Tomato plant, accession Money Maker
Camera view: horizontal (90 deg, fisheye); turntable rotation: 210 degrees
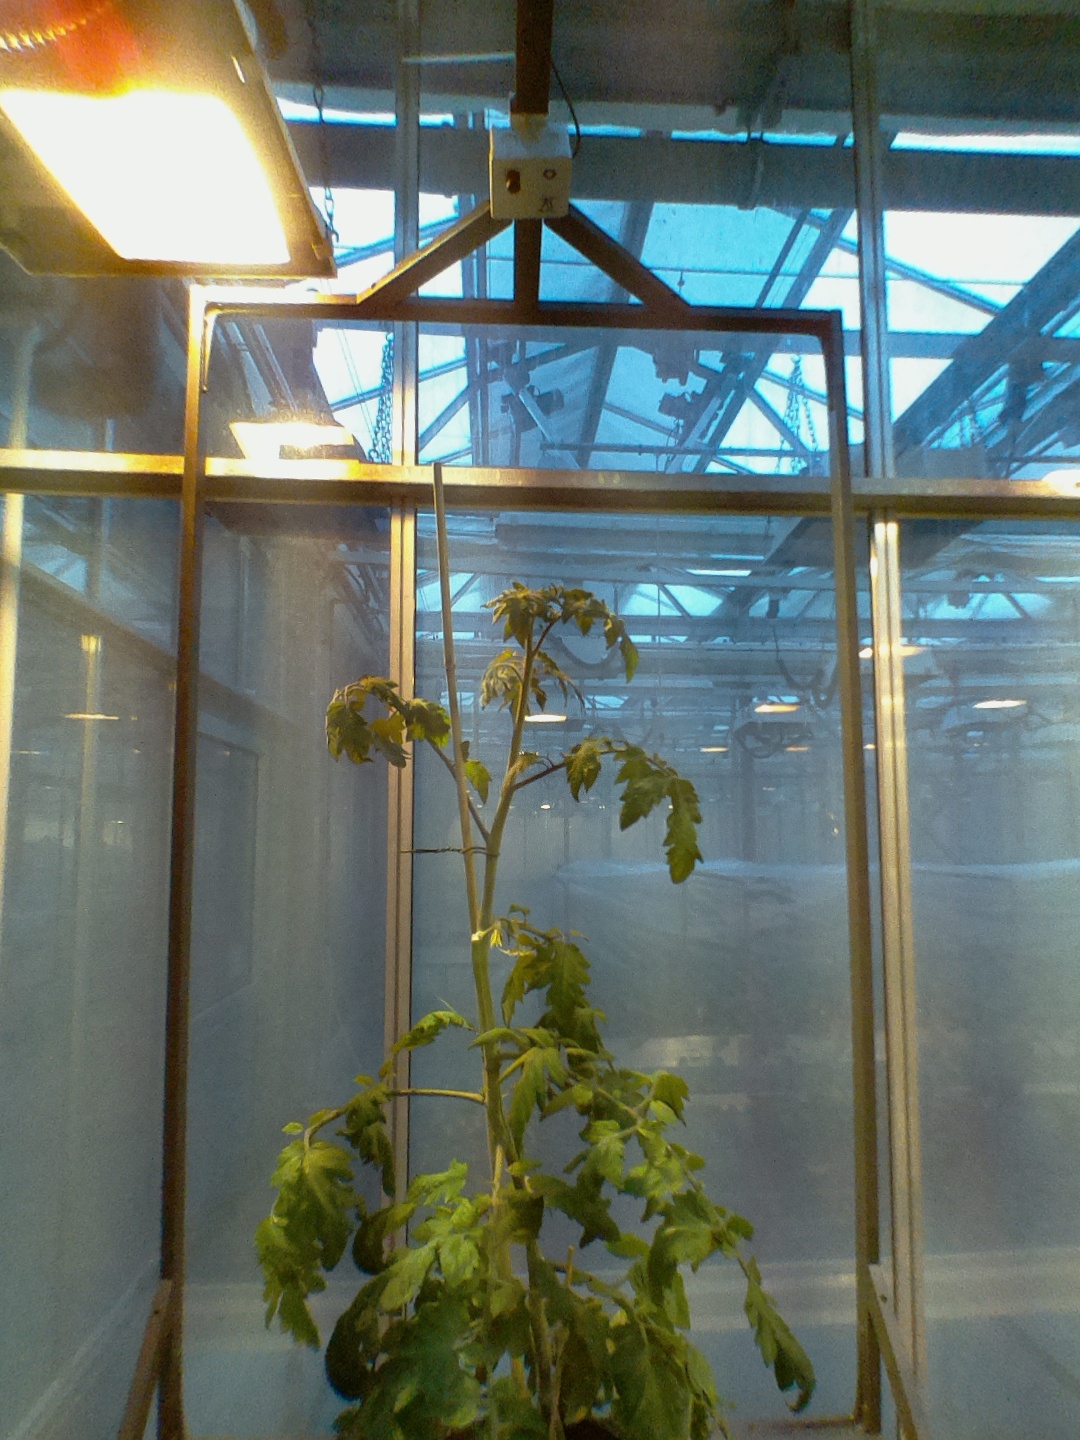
BBCH growth stage 67: Full flowering, 70%-80% of flowers open, more petals falling